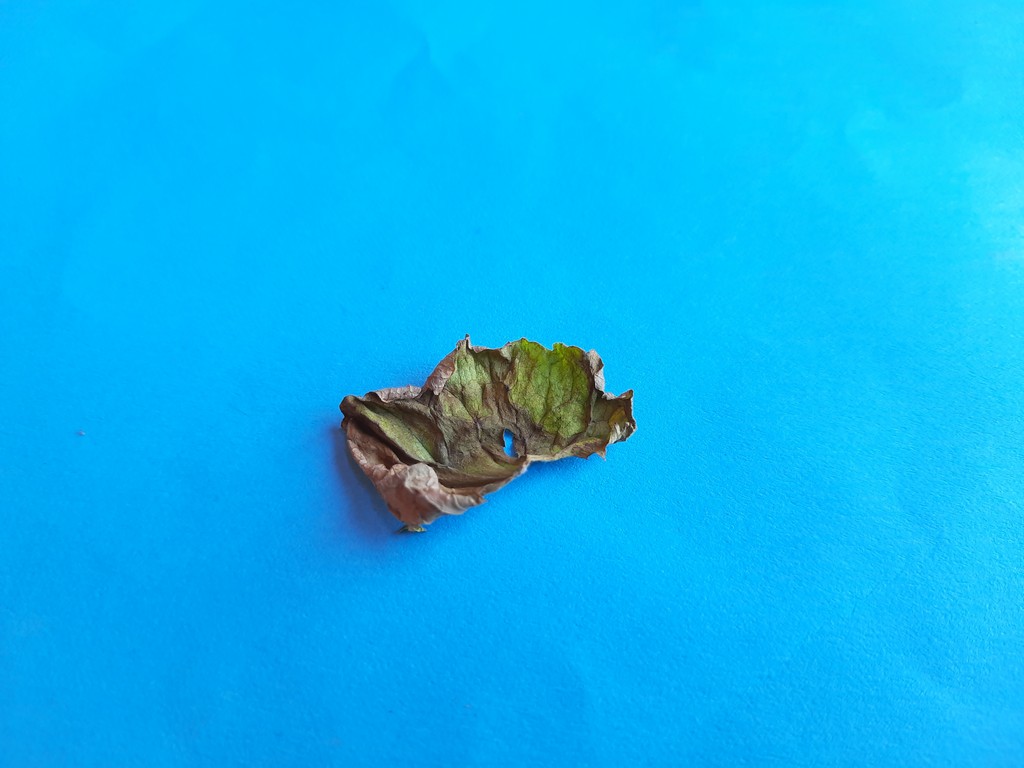
Label: Dried